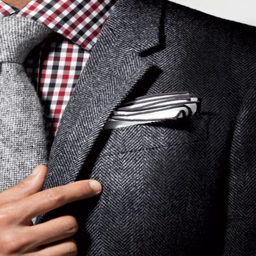
a groom 's suit of tweed , texture and pattern .